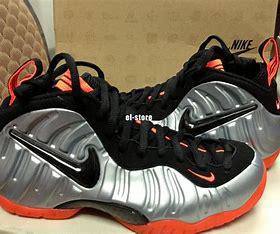
Brand: Nike
Model: Air Foamposite Pro